Royal Rumble (2008)

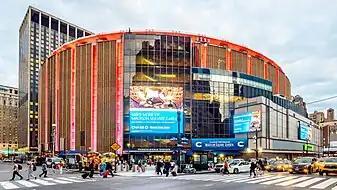
The event was held at Madison Square Garden in New York City, New York.

The Royal Rumble is an annual gimmick pay-per-view (PPV) produced every January by World Wrestling Entertainment (WWE) since 1988. It is one of the promotion's original four pay-per-views, along with WrestleMania, SummerSlam, and Survivor Series, dubbed the "Big Four". It is named after the Royal Rumble match, a modified battle royal in which the participants enter at timed intervals instead of all beginning in the ring at the same time. The 2008 event was the 21st event in the Royal Rumble chronology and was scheduled to be held on January 27, 2008, at Madison Square Garden in New York, New York. It featured wrestlers from the Raw, SmackDown, and ECW brands. It was also the first WWE pay-per-view broadcast in high definition.